Ronald B. Linsky

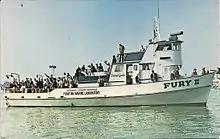
Floating Marine Laboratory, Fury II (late 1960s early 1970s) from postcard (Photographer William Weir)

Immediately following his university education as a science teacher, Linsky began working at Westminster High School in Westminster, California. During the summer of 1963, he offered to teach marine biology as a summer school class. The course was so successful that, over the subsequent 5 years, Linsky went from biology teacher to Chairman of the Science Department at Westminster and Fountain Valley High Schools, as well as President of the District Education Association in the Huntington Beach Union High School District. He also became a research assistant at the University of California, Irvine, working in Back Bay Newport, and served on the Accrediting Commission for Western Association of Schools and Colleges.